The Globe Hotel (Spokane, Washington)

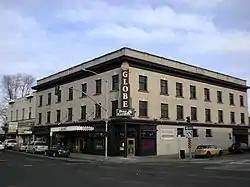
The building in 2008

The Globe Hotel, also known as The Janet Block, is a historic three-story building in Spokane, Washington. It was designed by architect Albert Held, and built in 1908 at a cost of $80,000 for the Inland Investment Company. When it opened, the hotel had 32 en-suite rooms out of 72. It has been listed on the National Register of Historic Places since December 17, 1998.